Daffy Duck's Quackbusters

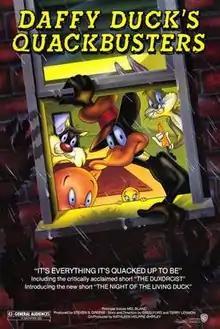
Theatrical release poster

Daffy Duck's Quackbusters is a 1988 animated compilation film featuring classic Warner Bros. Cartoons shorts and animated bridging sequences, starring Daffy Duck. The film was released to theaters by Warner Bros. on September 24, 1988. It was the final theatrical production in which Mel Blanc provided the voices of the various "Looney Tunes" characters before his death in July 1989.